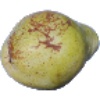
Label: pear_williams